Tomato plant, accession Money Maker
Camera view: tilt-top (135 deg); turntable rotation: 90 degrees
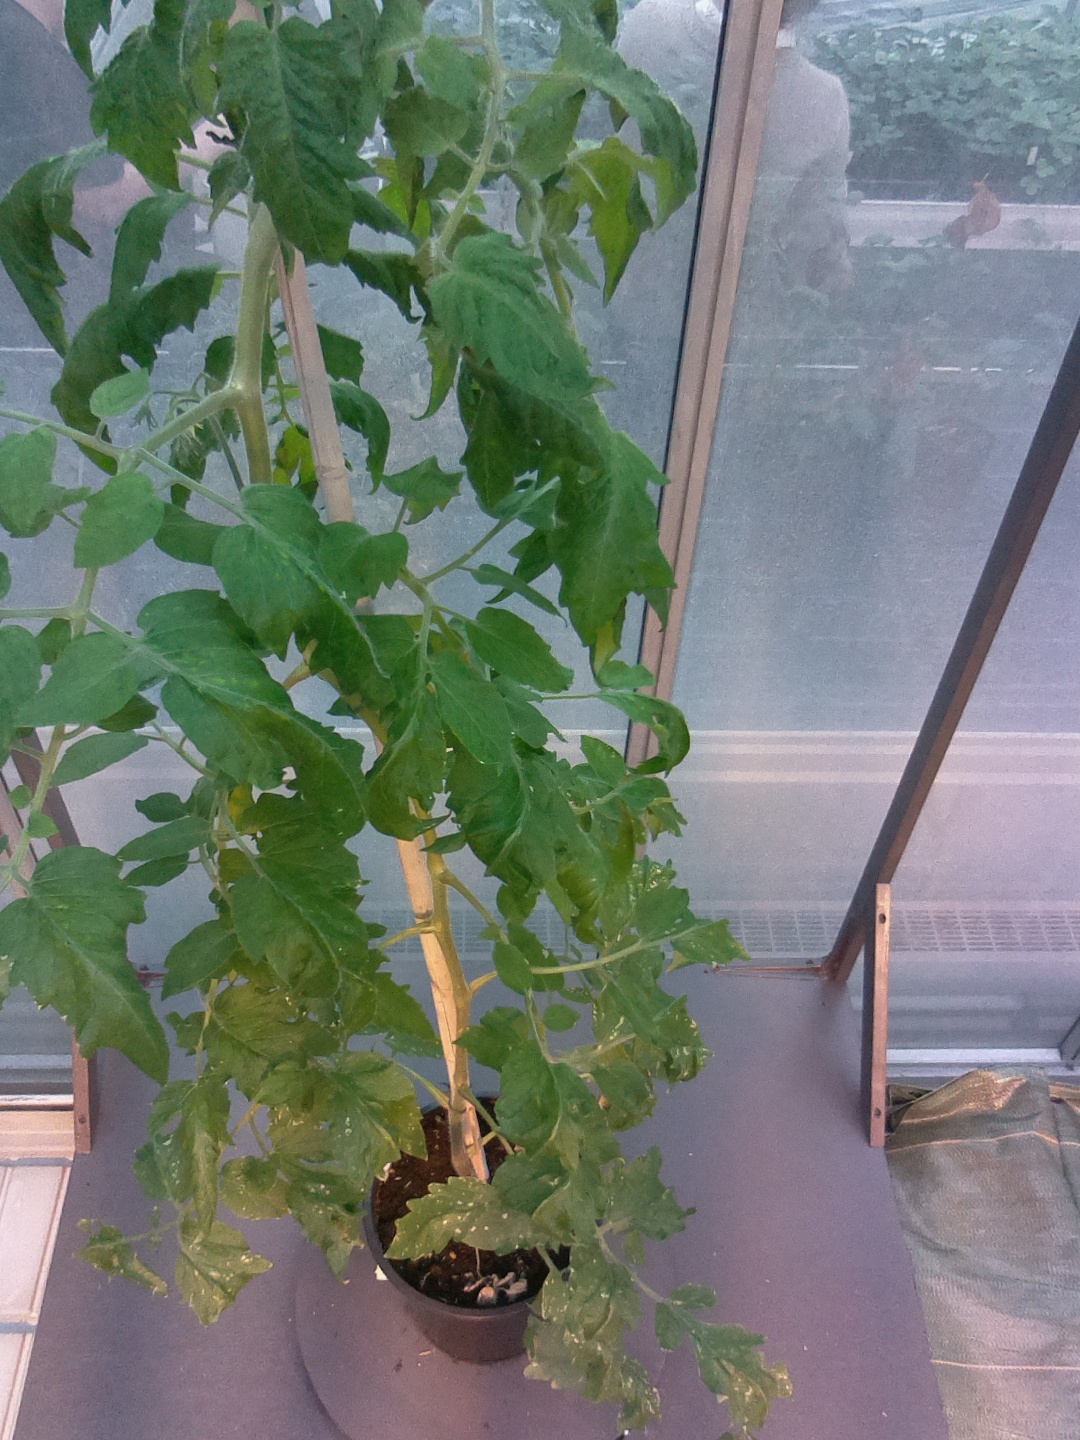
BBCH growth stage 67: Full flowering, 70%-80% of flowers open, more petals falling